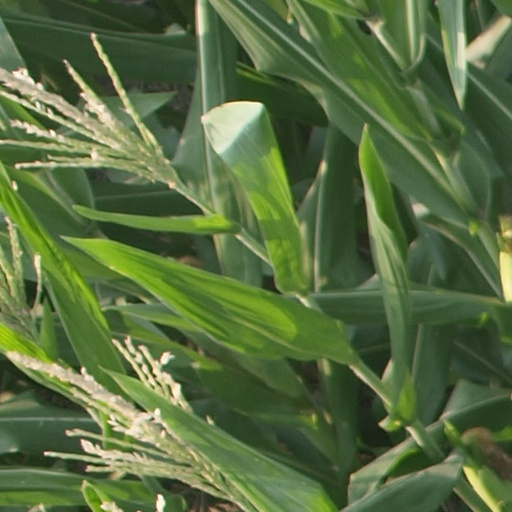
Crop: maize; corn